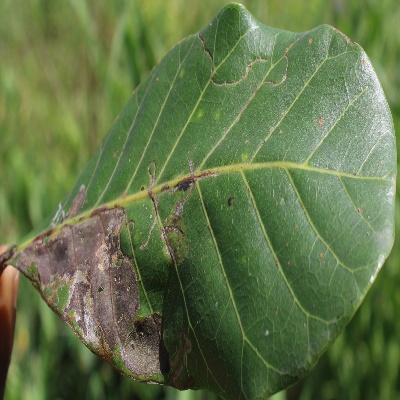
Crop: Cashew
Condition: leaf miner